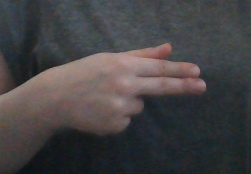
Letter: ghain